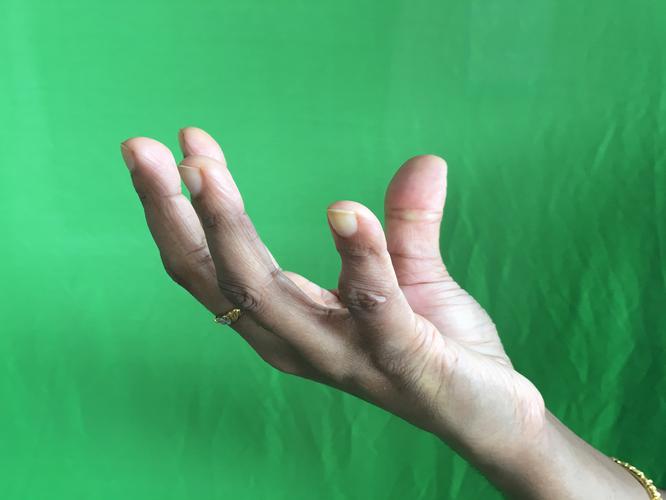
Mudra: Padmakosha
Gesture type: single_hand